Gyldendal House

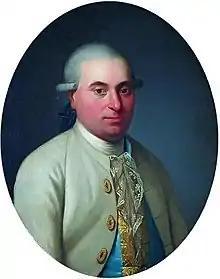
Søren Gyldendal

The property on the site was listed as No. 9 in Rosenborg Quarter in Copenhagen's first cadastre of 1689. It was at that time owned by Jørgen Bielke. The buildings on the site were destroyed in the Copenhagen Fire of 1728. The property was sold to master mason and stucco artist Abraham Stoy (c.1697-1734). A section of the property was before or after the transaction transferred to the adjacent No. 10 (No. 17/1756, No. 7/1806). Stoy is, by some sources, mentioned as one of the leading master masons in the city. He had previously worked on Fredensborg Palace. In 1731, he started the construction of a large new building on his property. The building contained two residences, a larger one in the northern part of the building and a somewhat smaller one in its southern part. The latter was by Stoy intended for his use. The new building had not yet been completed at the time of his death in 1734. His widow married one of his former employees, J. C. Böhme (before 1716-1753/1754), who subsequently continued his old employer's business. He completed the building in Klareboderne in 1835.